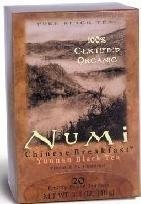
Item Name: Chinese Breakfast Tea
Value: 20.0
Unit: Count

Price: 8.435